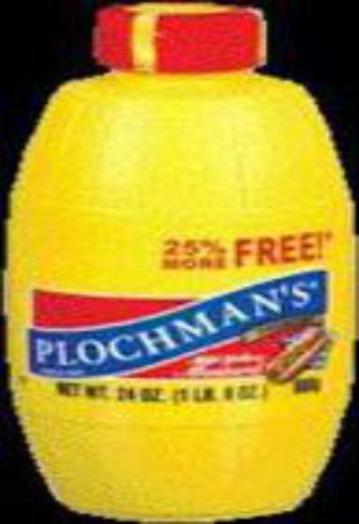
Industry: Food